George Foster Shepley (architect)

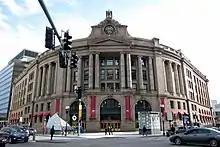
South Station in Boston, designed by Shepley, Rutan & Coolidge and completed in 1899.

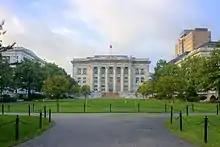
The Harvard Medical School campus, completed in 1906.

George Foster Shepley (November 7, 1860 – July 17, 1903) was an American architect. He was the senior partner in the firm of Shepley, Rutan & Coolidge of Boston and Chicago, the successor to the firm of architect Henry Hobson Richardson.